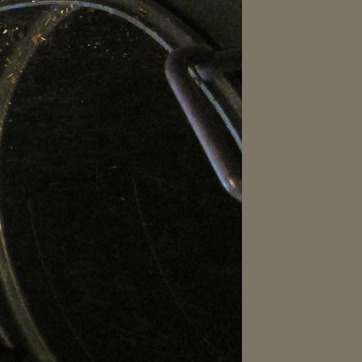
Material: plastic